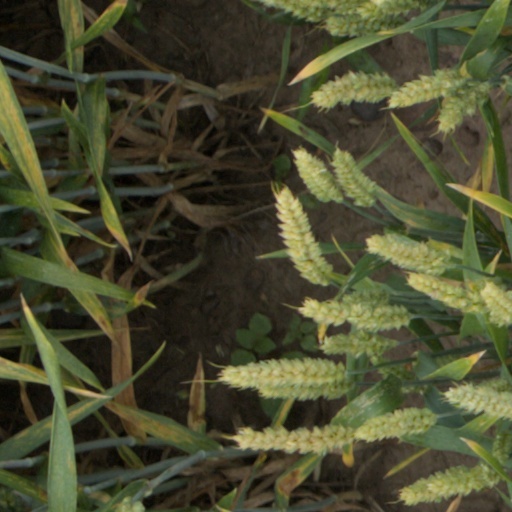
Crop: wheat